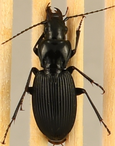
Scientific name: Pterostichus lachrymosus
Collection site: Mountain Lake Biological Station NEON (MLBS), plot MLBS_001